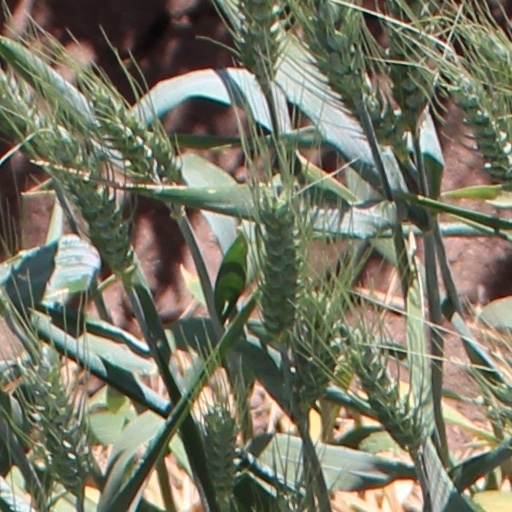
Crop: wheat